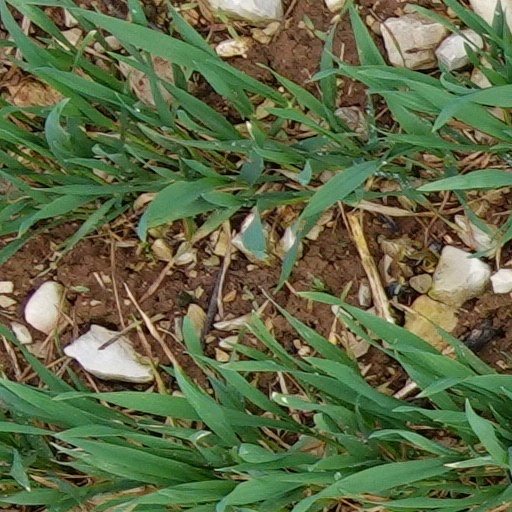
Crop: wheat